Henry Macandrew

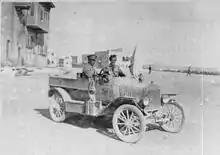
Photograph of a British armoured car with a driver and passenger outside Aleppo, with a white flag of truce set on it

Having pushed the Ottoman rearguard away on 22 October, Macandrew sent a request for surrender to Aleppo on the following day. Mustafa Kemal Pasha, the commander, declined, saying he did not "find it necessary to reply to your note". Macandrew overestimated the condition of the Aleppo walls and defences, which had been maintained poorly, and chose to surround the city with his force rather than directly assault it. The 15th Brigade caught up with the armoured cars on 25 October, but on the same day the allied Arab force of Prince Faisal entered Aleppo and pushed the Ottomans out, completing the Battle of Aleppo. Macandrew entered Aleppo in the morning of 26 October, the same date he had planned to begin his own attack.